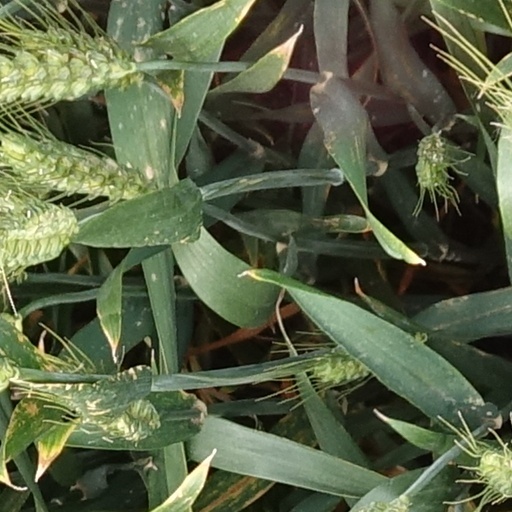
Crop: wheat